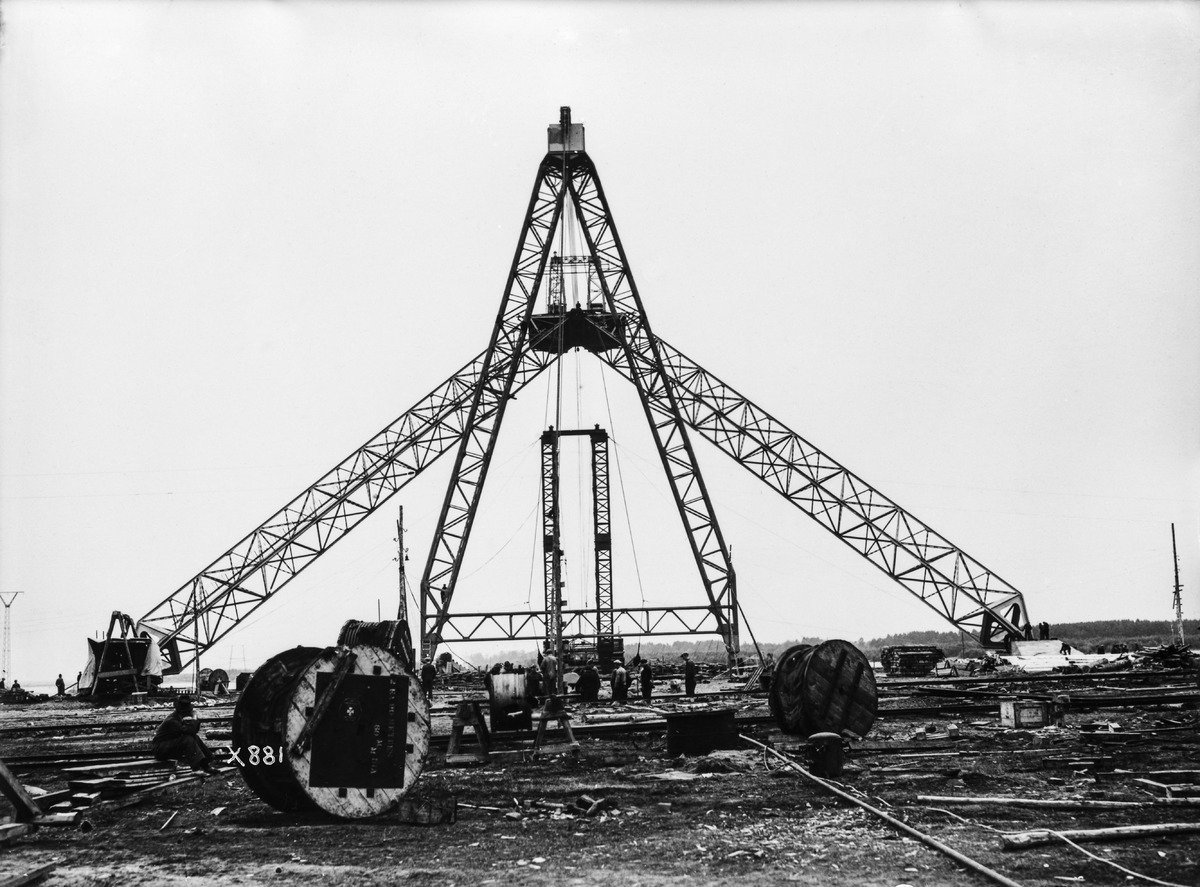
Oulu Oy:n Nuottasaaren tehdas rakenteilla
The factory of Oulu Oy at Nuottasaari under construction
sisällön kuvaus: Oulu Oy:n Nuottasaaren tehdas rakenteilla 29.5.1937. Puutavaranippujen siirtolaitteiden (kaapeliradan) asennusta. content description: The factory of Oulu Oy at Nuottasaari in Oulu under construction on May 29, 1937. Installation of the transportation devices (cable line) for bundles of lumber.
Vuosi: 1937
Paikka: Suomi, Oulu, Suomi, Pohjois-Pohjanmaa, Oulu
Aiheet: Oulu Oy; Nuottasaari; siirtolaitteet; kuljetinjärjestelmät; kuljettimet; kuljetusvälineet; metsäteollisuus; puunjalostus; rakennustyömaat; tehtaat; tuotantolaitokset; forest industry; wood processing; construction sites; factories; production plants; transportation devices